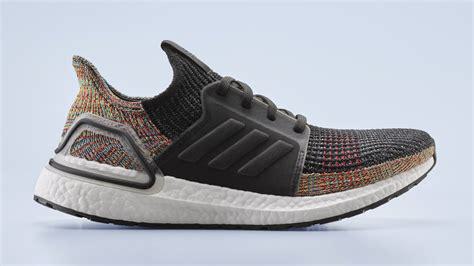
Brand: Adidas
Model: Ultra Boost 19